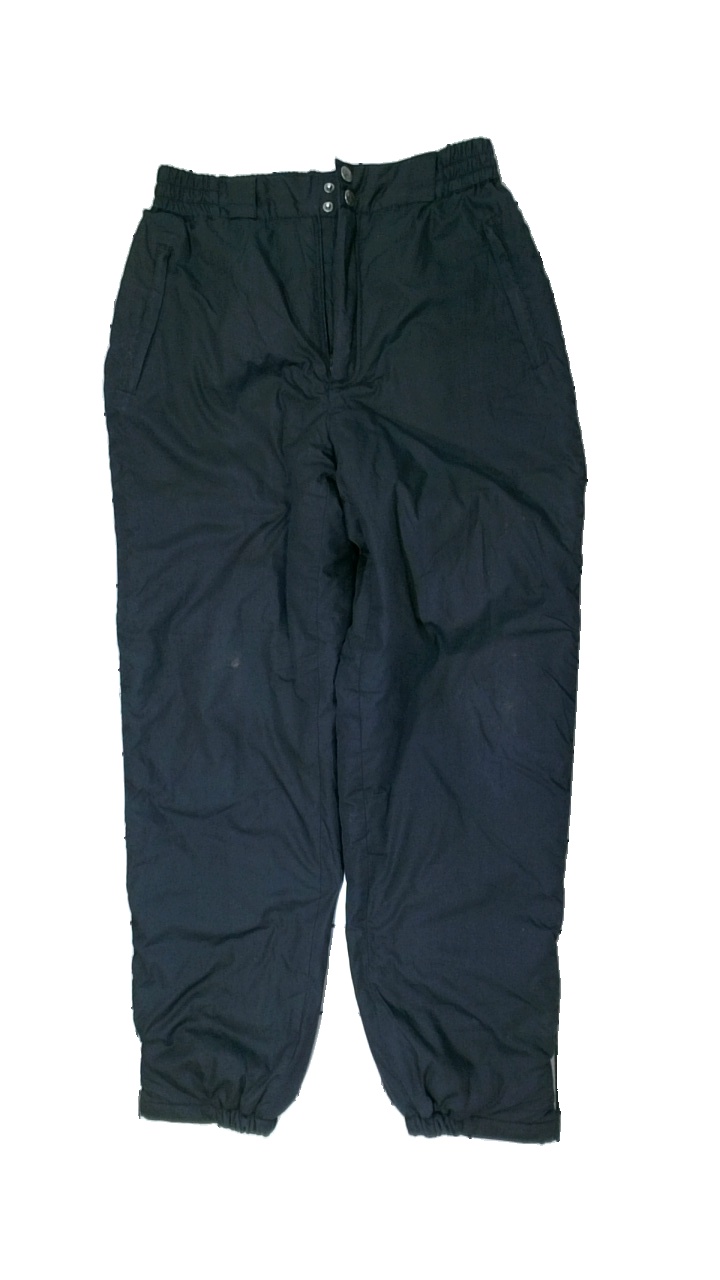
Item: Winter Trousers (Ladies)
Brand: Missing
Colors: Black
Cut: Regular
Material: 70% polyester, 30% cotton
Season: Winter
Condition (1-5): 2
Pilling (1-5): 5
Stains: Major
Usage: Export
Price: <50